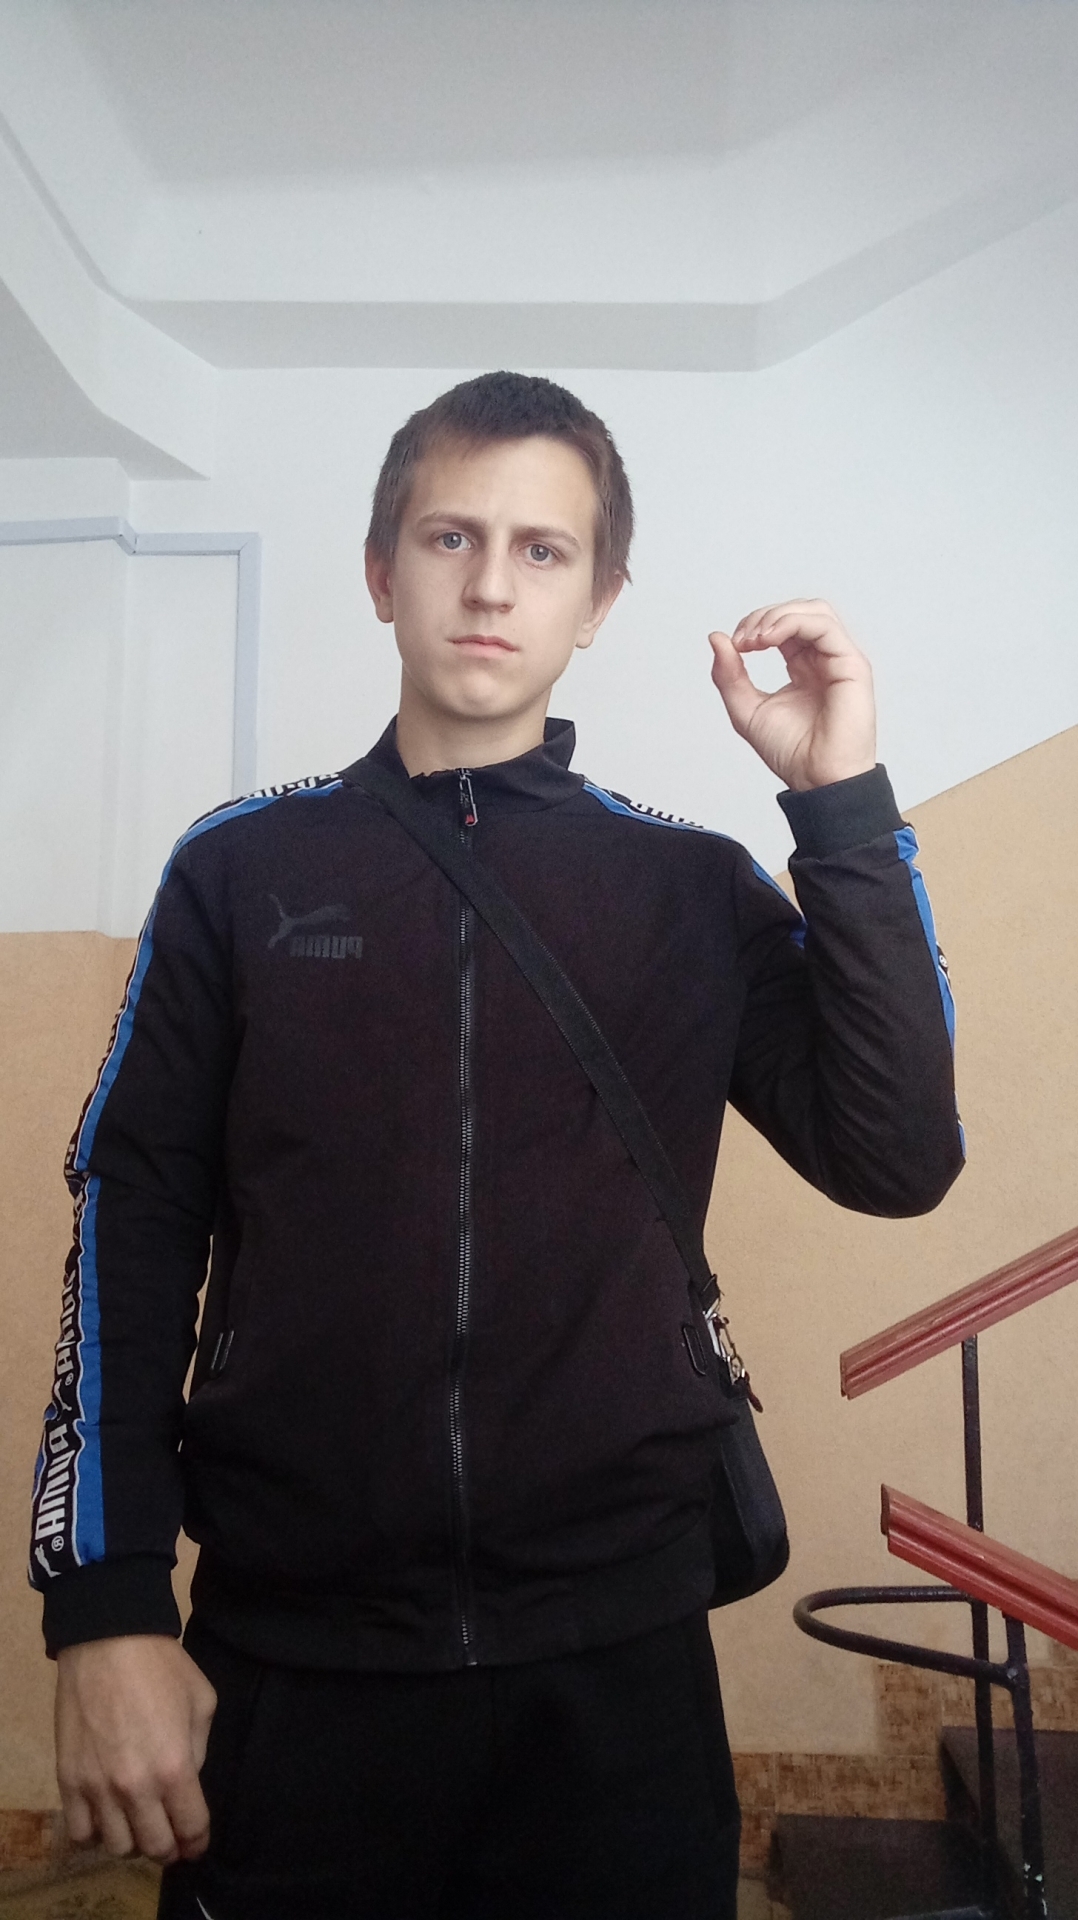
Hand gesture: grip